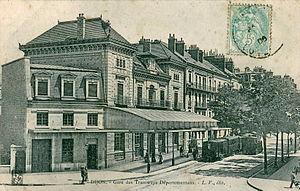
Carte postale ancienne éditée par L. V., éditeur, n°81 Dijon - Gare des Tramways Départementaux. Le réseau était à l'époque exploité par la Compagnie des chemins de fer du Sud de la France.
Les Chemins de fer départementaux de la Côte-d'Or, forment à leur apogée, en 1922, un réseau à voie métrique de 357,9 km, avec de nombreuses sections sur route, les lignes s'étendent dans tout le département de la Côte-d'Or, le centre du réseau est la ville de Dijon, chef-lieu du département.